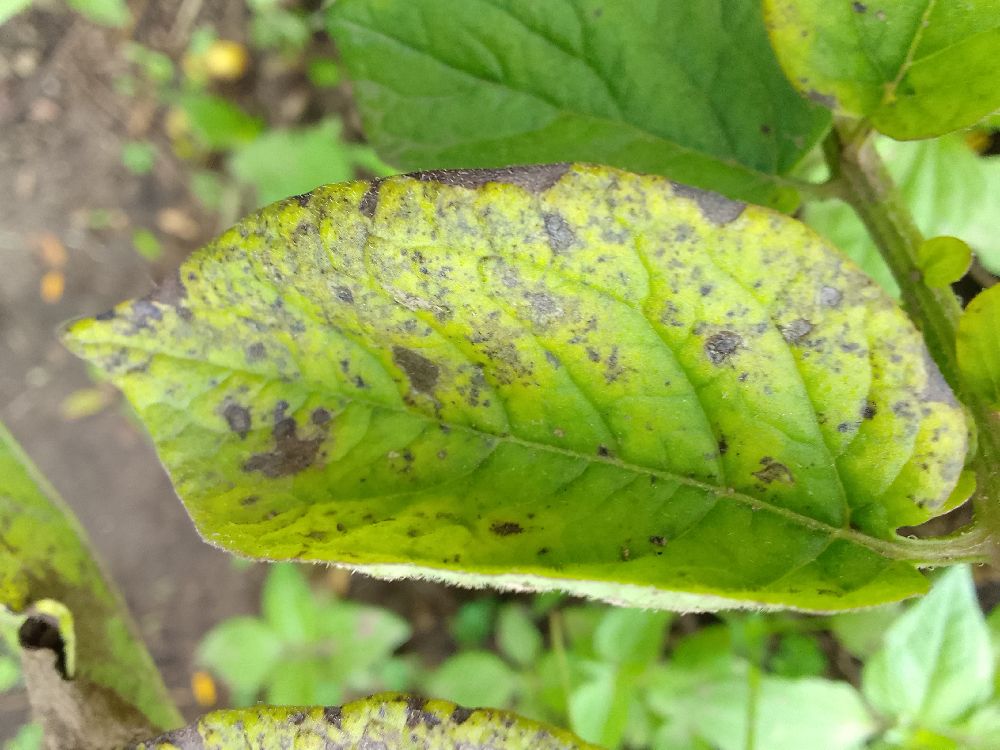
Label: Early blight